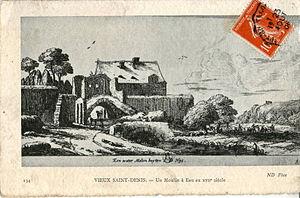
Carte postale ancienne éditée par ND Phot, n°134, reproduisant une gravure ancienne
Le Croult ou Crould est une petite rivière, en partie couverte, dans la région Île-de-France, dans les deux départements de la Seine-Saint-Denis et du Val-d'Oise, et un affluent droit de la Seine.
Saint-Denis est une commune française limitrophe de Paris, située au nord de la capitale, dans le département de la Seine-Saint-Denis, dont elle est sous-préfecture, en région Île-de-France.